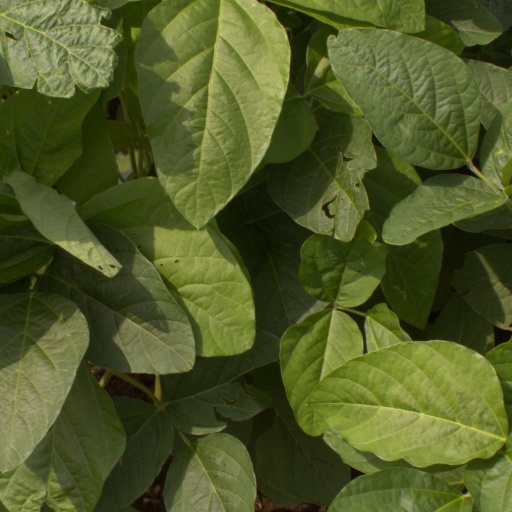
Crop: soybean